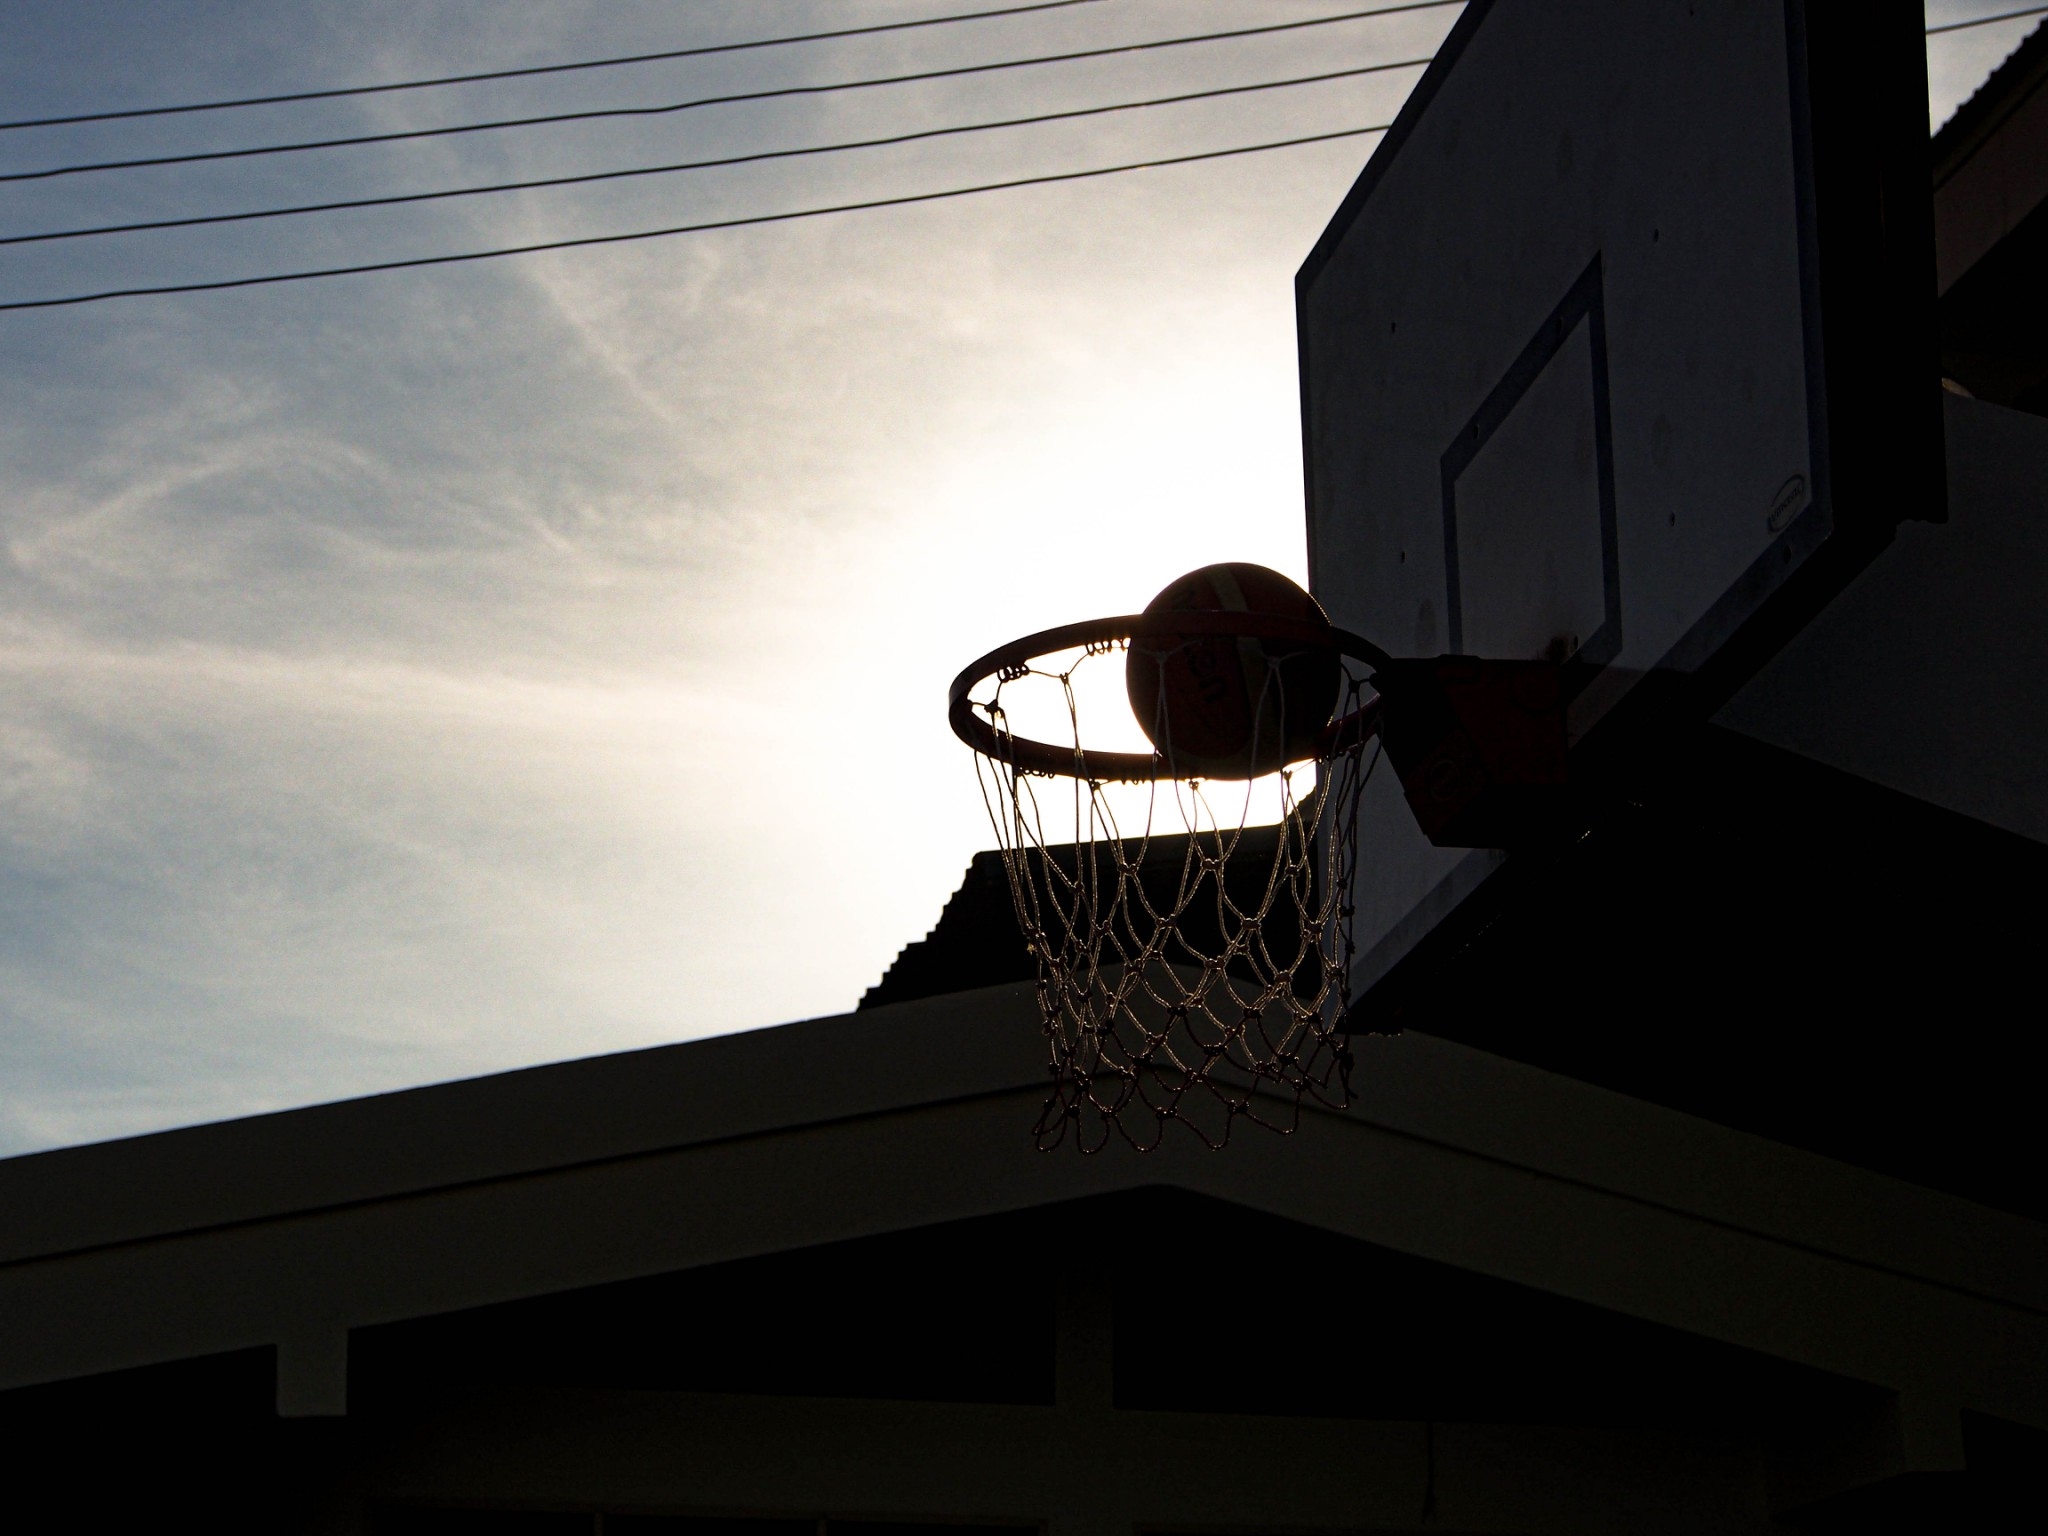
school, sky, black, light, cloud, wire, roof, line, atmosphere, photography, monochrome, architecture, street light, Tints and shades, backlighting, evening, house, silhouette, shoe, style, basketball, overhead power line